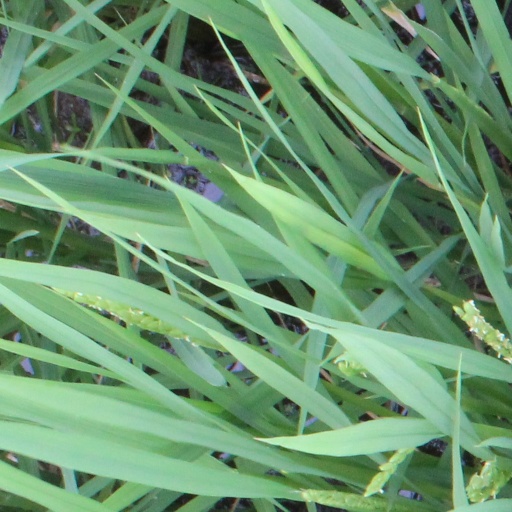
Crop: rice